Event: Nepal Earthquake
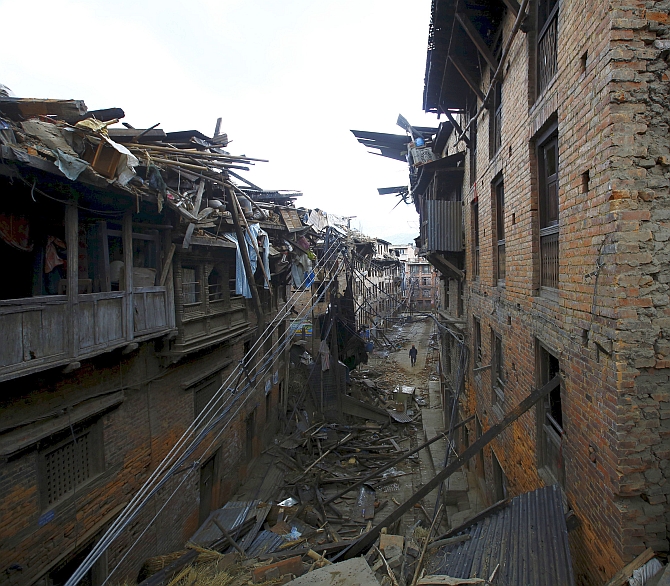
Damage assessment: damage